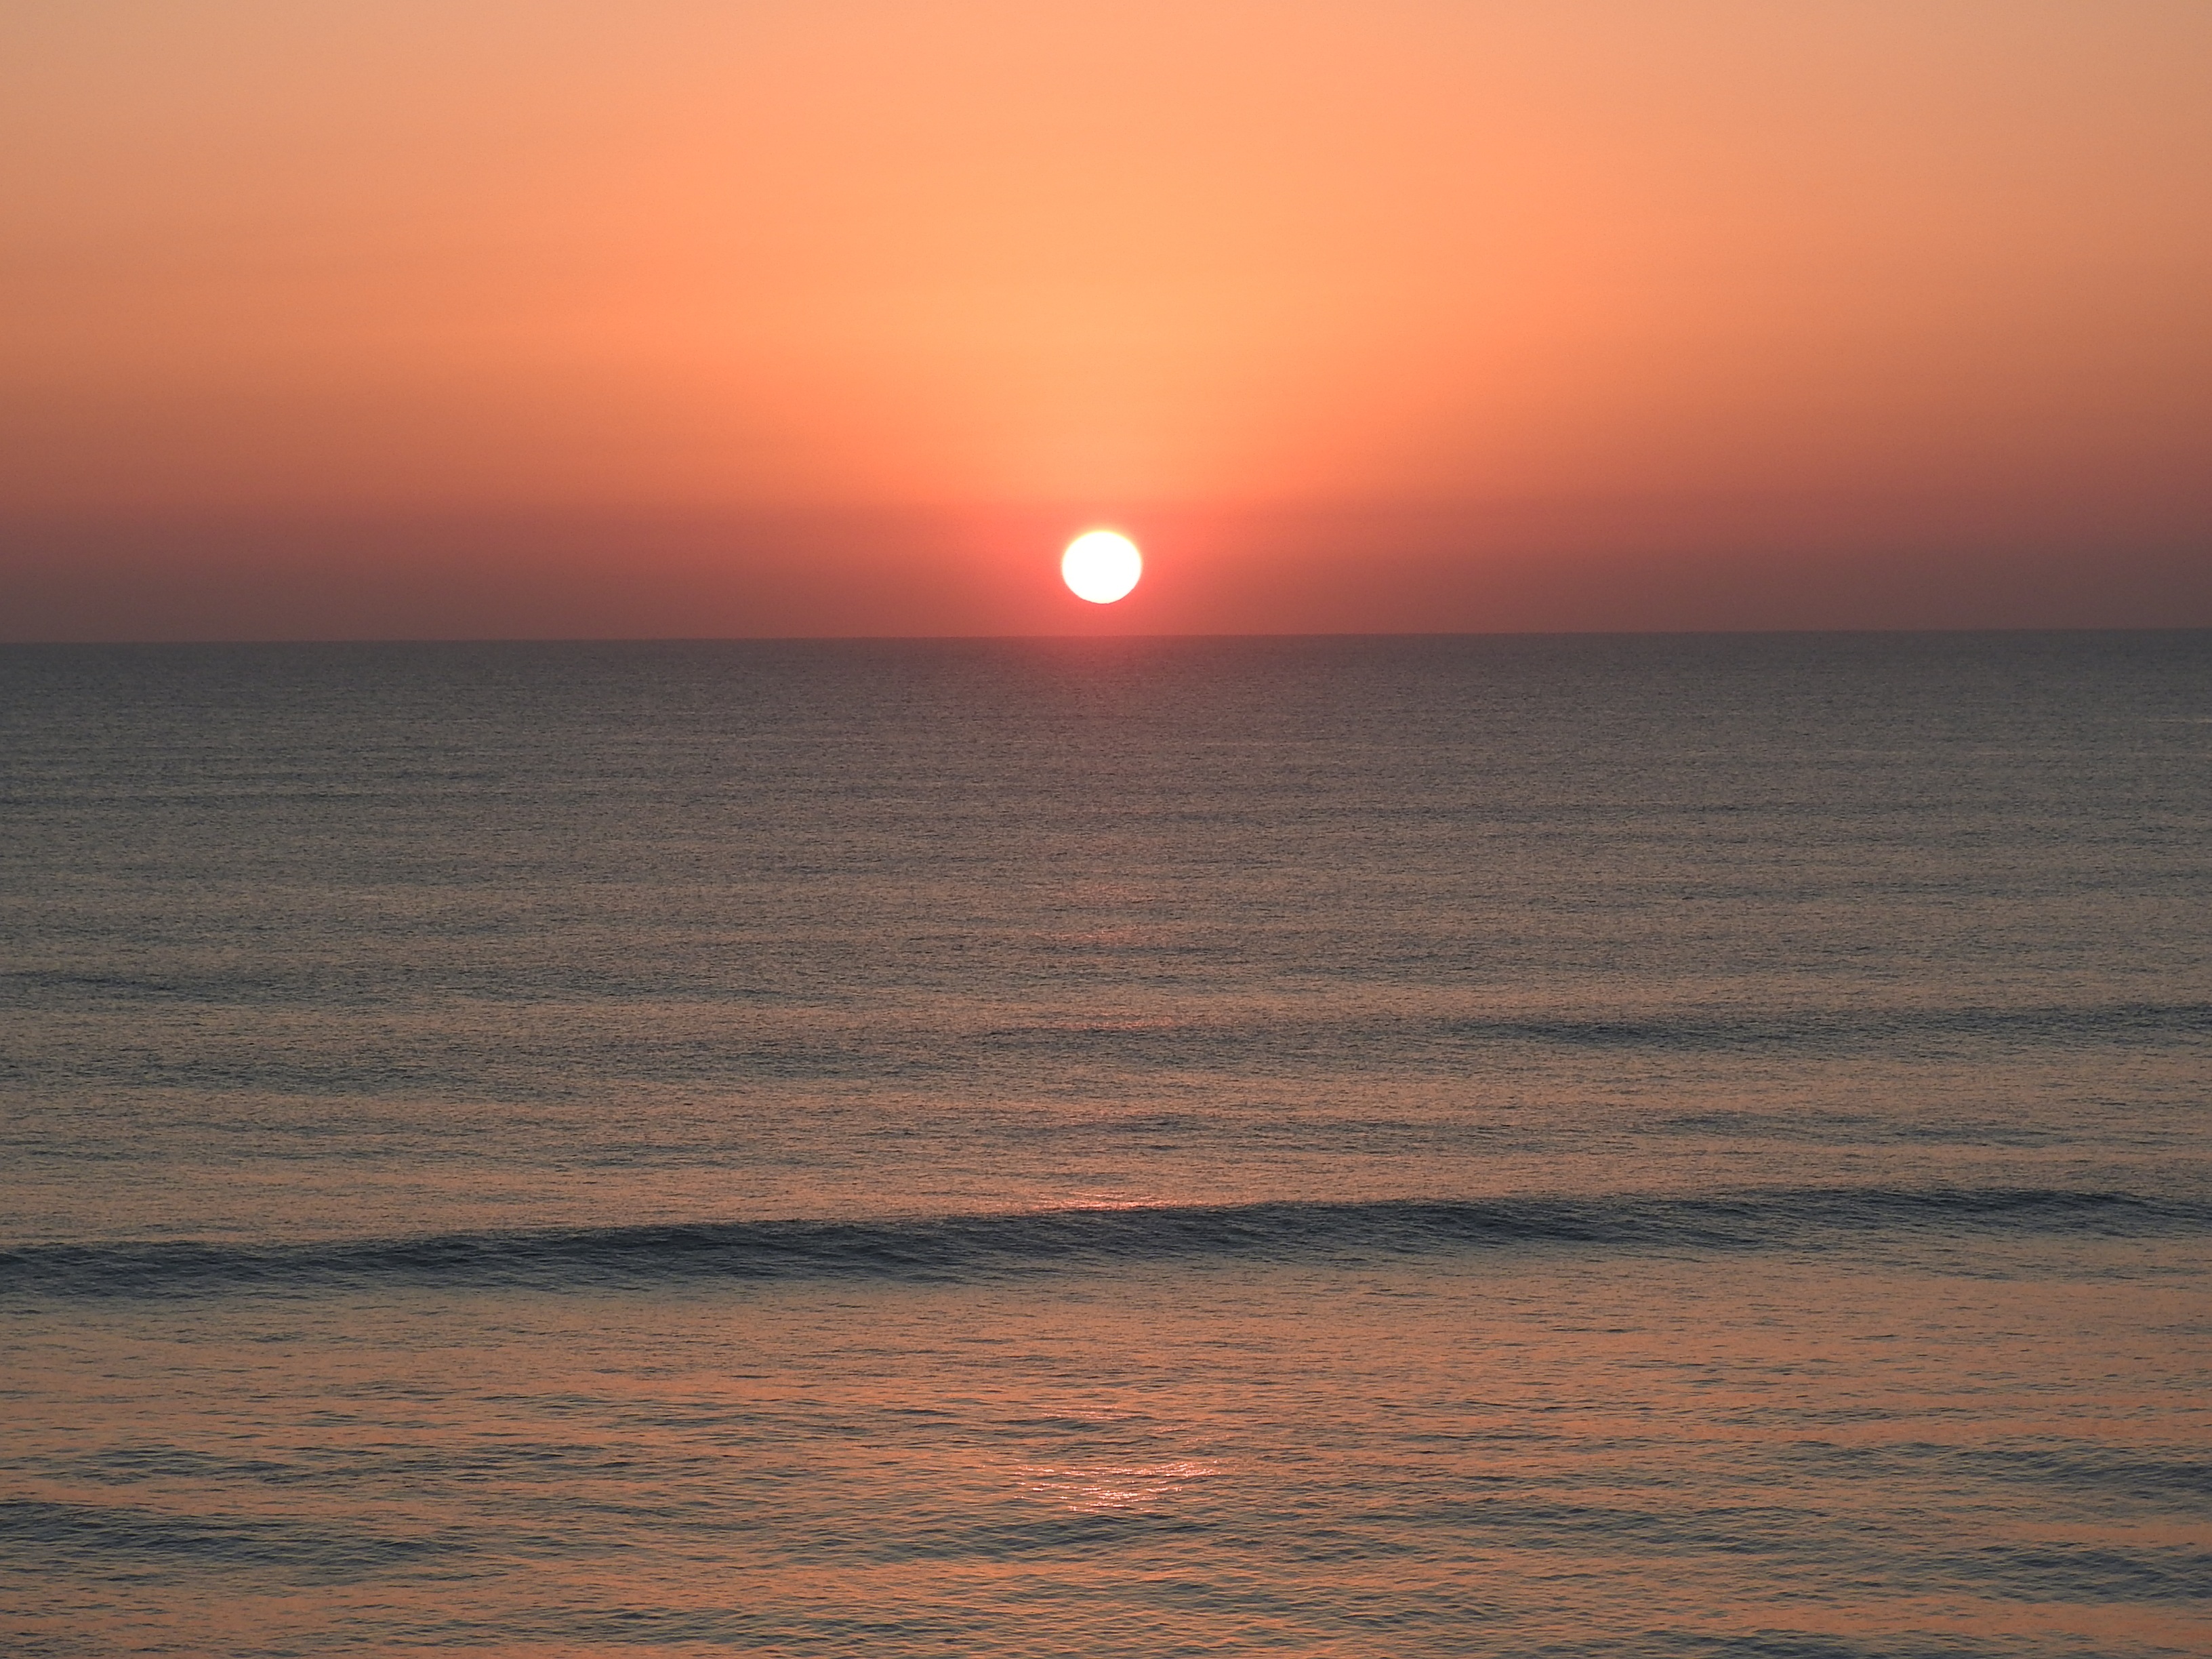
beach, landscape, sea, coast, water, nature, sand, ocean, horizon, sky, sun, sunrise, sunset, sunlight, morning, shore, wave, dawn, dusk, evening, orange, scenic, colorful, outdoors, atlantic, florida, afterglow, wind wave